Umpire

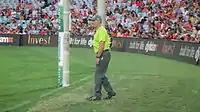
A goal umpire officiating between the goal posts at one end of an Australian rules football field

An umpire is an official in the sport of Australian rules football. Games are overseen by one to four field umpires, two to four boundary umpires, and two goal umpires.